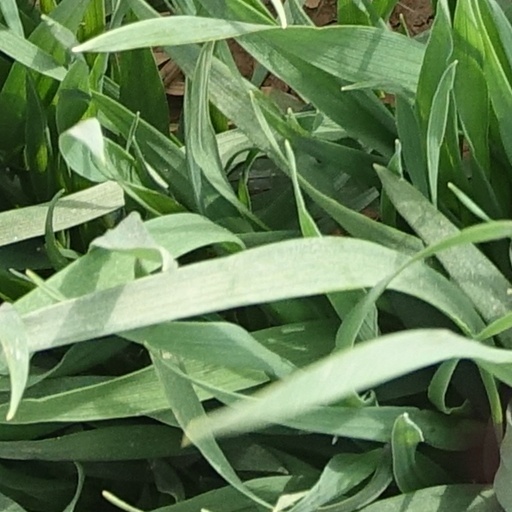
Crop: wheat